Neolithic in the Near East

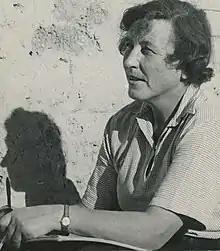
Kathleen Kenyon, director of the excavations at Jericho (Tell es-Sultan) and inventor of the notion of Pre-Ceramic Neolithic.

The Levant, situated east of the eastern Mediterranean, is marked by a succession of environments oriented north–south. These include the coastal plain, which was broader during the Epipaleolithic and Neolithic due to lower sea levels; the forested foothills and mountain ranges reaching elevations of up to 2,000 meters; the Rift Valley or "Levantine corridor", which runs below sea level; and the higher plateaus that eventually transition into the Arabian desert. The Levant is generally divided into three geographical zones, though sometimes only two are distinguished, following a west–east orientation.